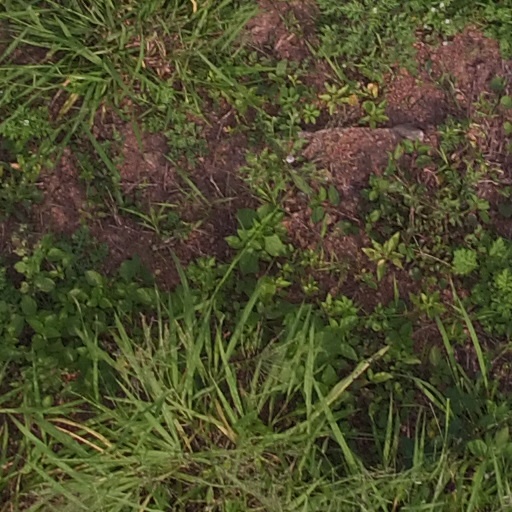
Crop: maize; corn